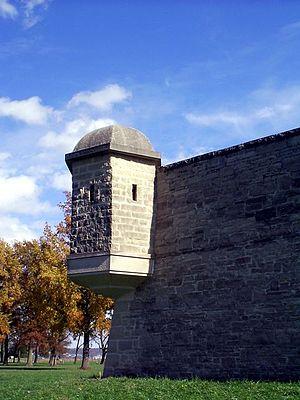
Le fort de Chartres est un poste français, érigé en 1720 aux abords du Mississippi, et un centre administratif de la région du Pays des Illinois en Nouvelle-France, plus particulièrement en Louisiane. Il fut le siège de plusieurs gouverneurs du Pays des Illinois et de Haute-Louisiane